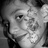
Emotion: happy